Rainforest Cafe

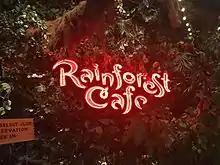
A neon-sign welcomes visitors to Rainforest Cafe, located inside the Great Lakes Crossing Outlets shopping complex in Auburn Hills, Michigan in 2016

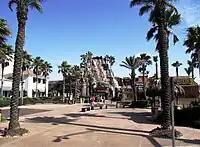

Rainforest Cafe is a jungle-themed restaurant chain owned by Landry's, Inc. of Houston. The first location opened in the Mall of America in Bloomington, Minnesota, on February 3, 1994. By 1997, the chain consisted of six restaurants, all in the United States. The first international location opened in London, England in June 1997. In 1998, it was planned to build 12 additional restaurants in the United States, seven in Mexico, and five in the United Kingdom, for a total of 22 restaurants by 2008.